Didier Daurat

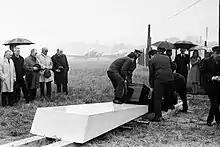
Burial of Daurat at Montaudran Airport, 1972.

When Aéropostale was integrated with Air France in 1933, Daurat, friendless, was dismissed.